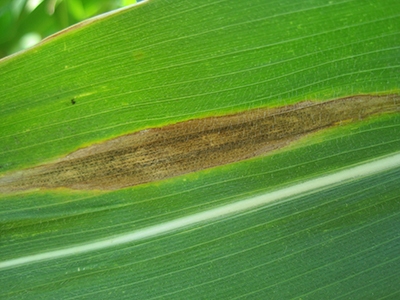
Labels: Corn leaf blight